Bicolor cat

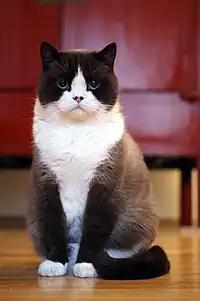
Bicolor patterned black colorpoint-and-white British Shorthair with symmetrical color distribution and a white blaze on its face

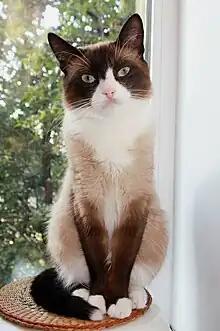
A Snowshoe cat showing the Snowshoe pattern.

The cat labeled "bicolor" or "true bicolor" is the preferred pattern in show-quality bicolor purebred cats. Bicolor patterned cats have medium grade white spotting (generally approximately 50%-25% white). The cat registry Fédération Internationale Féline (FIFe) states that for a "standard" bicolor coat to compete in shows, "the color patches must be separated from each other, even in color and harmoniously distributed." They also state "at least should be colored, but not more than ; the rest is white." The World Cat Federation (WFC) allows an amount of color between up to for bicolor patterned cats. The Cat Fanciers' Association (CFA) says that "cats with no more than a locket and/or button [patch on chest] do not qualify for this color class."